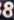
Number: 8